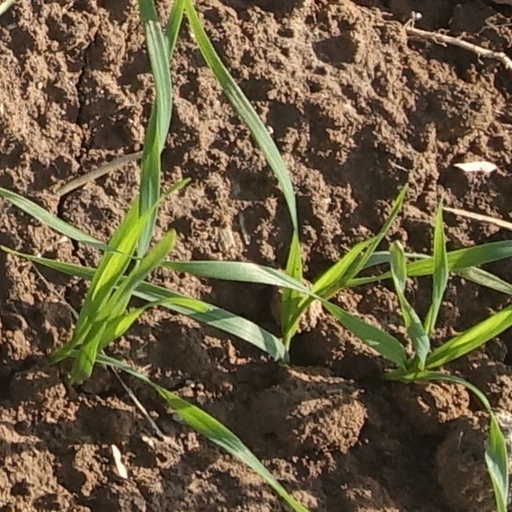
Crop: wheat